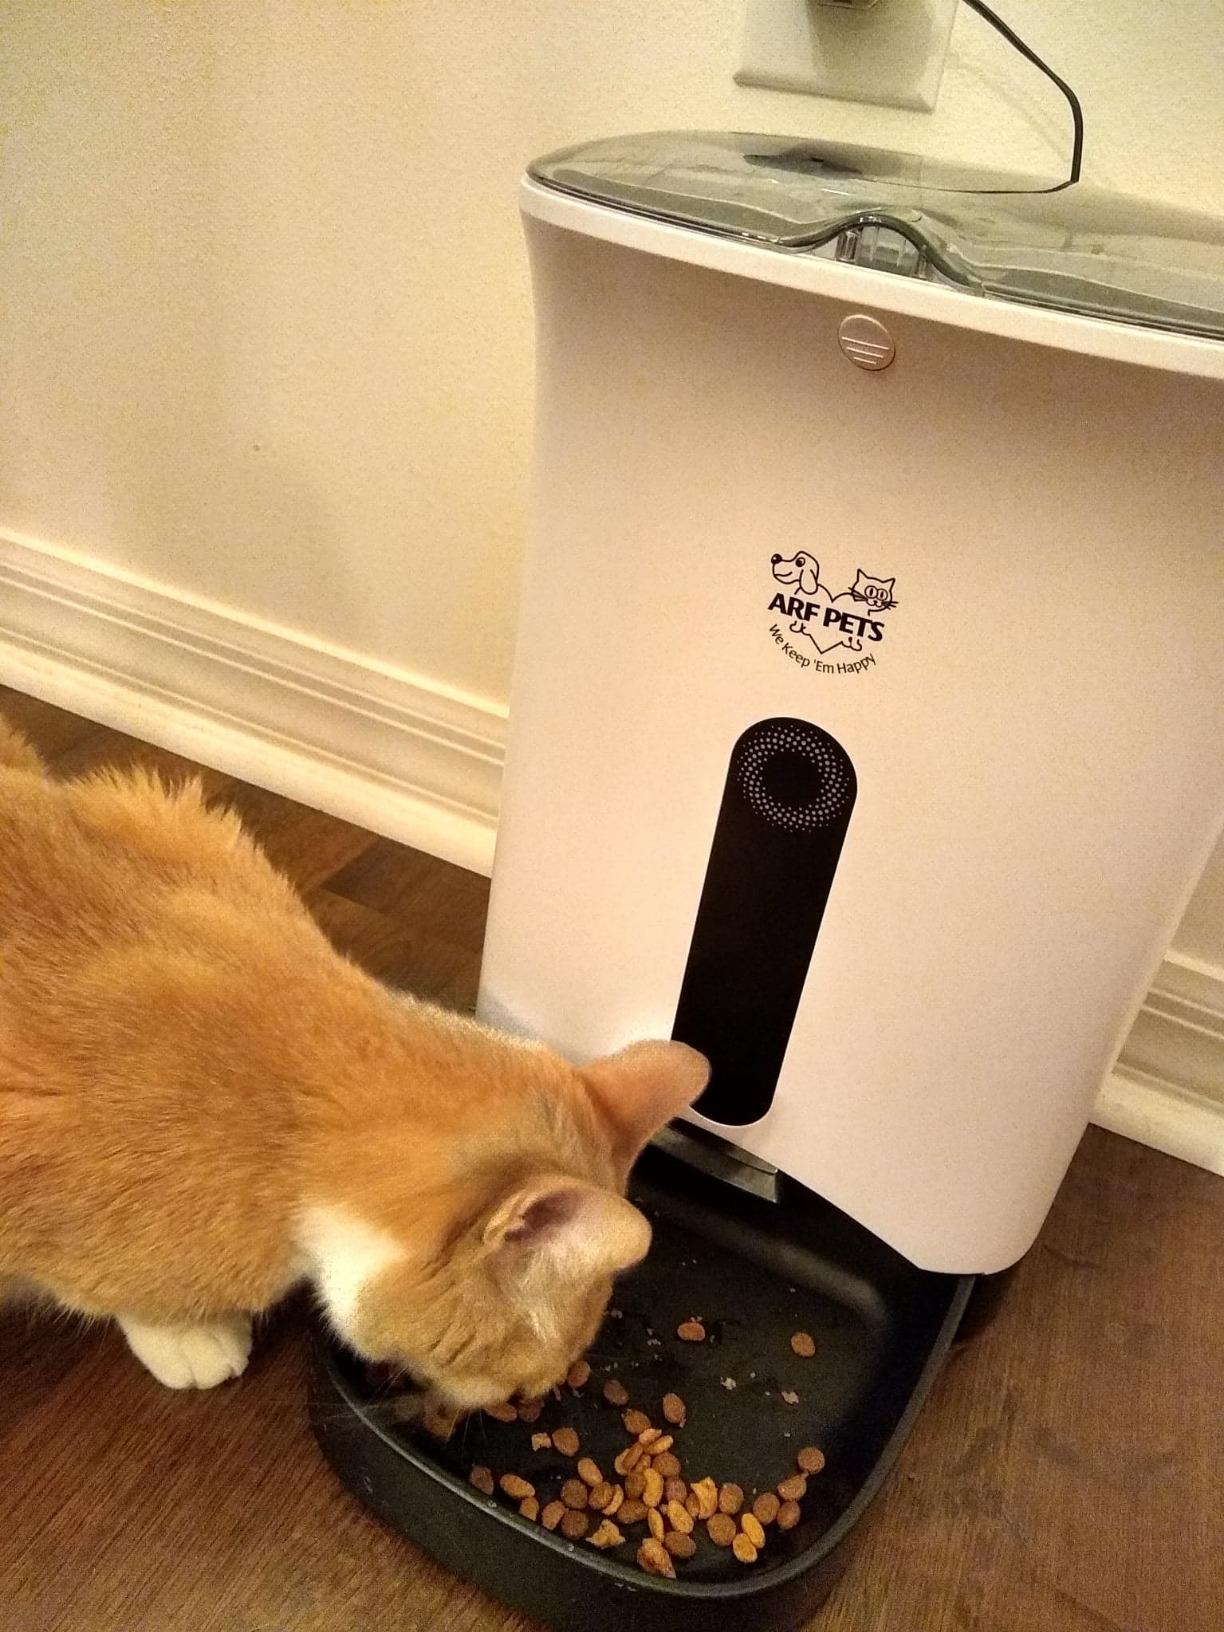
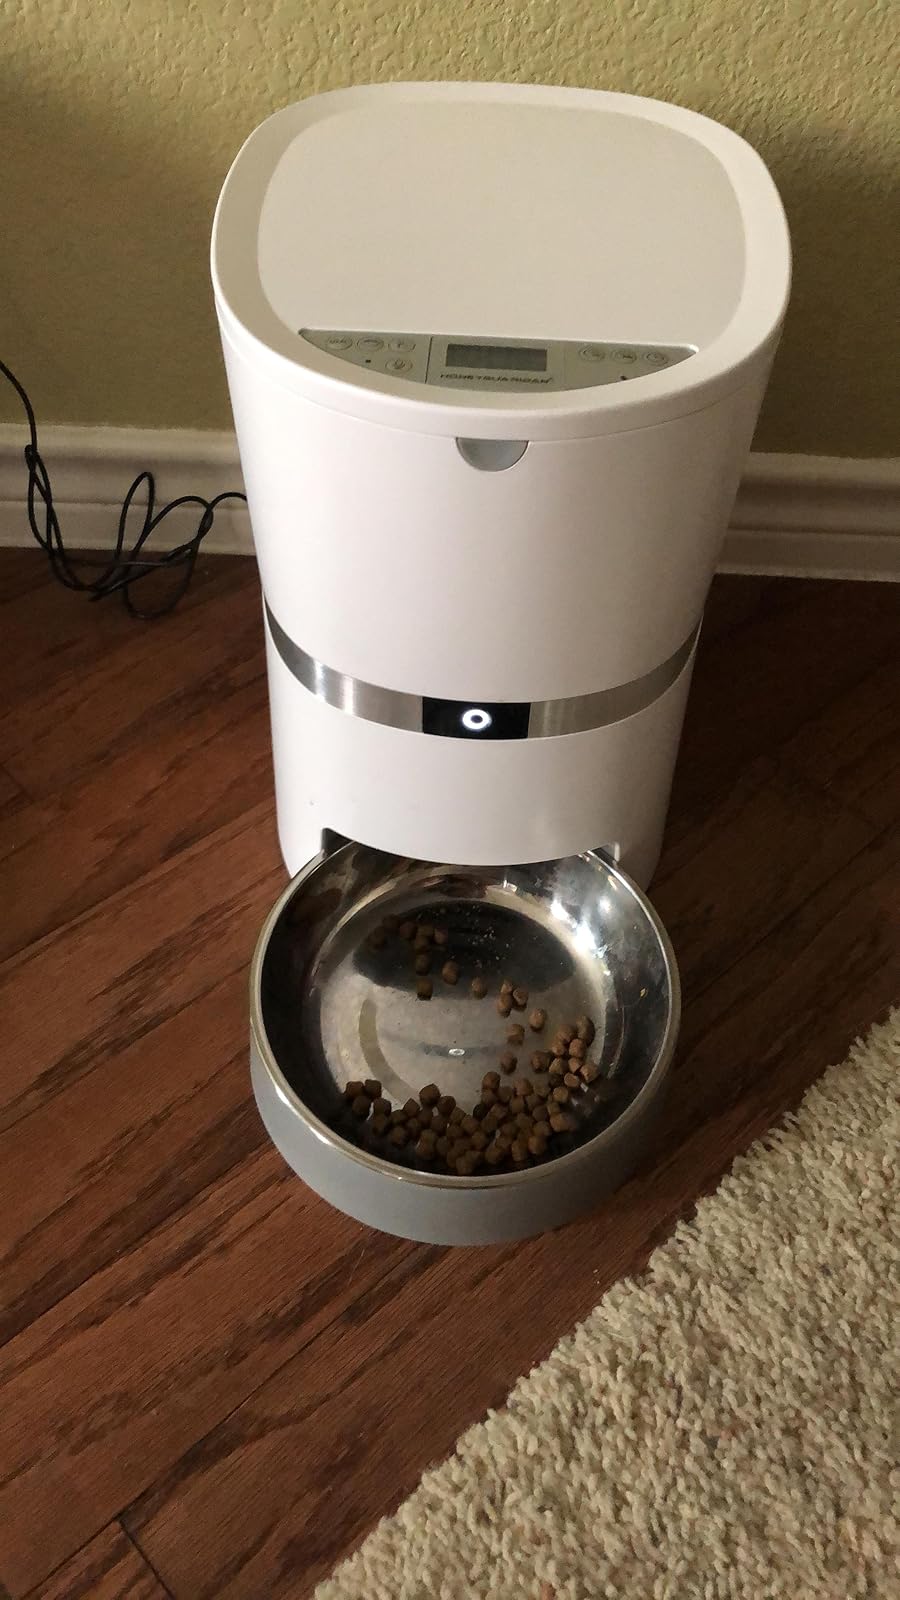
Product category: items_feeder
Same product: no